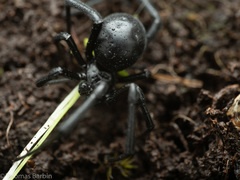
Species: Lactrodectus_hesperus